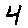
Label: 4